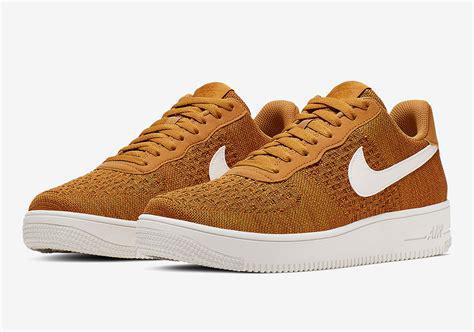
Brand: Nike
Model: Air Force 1